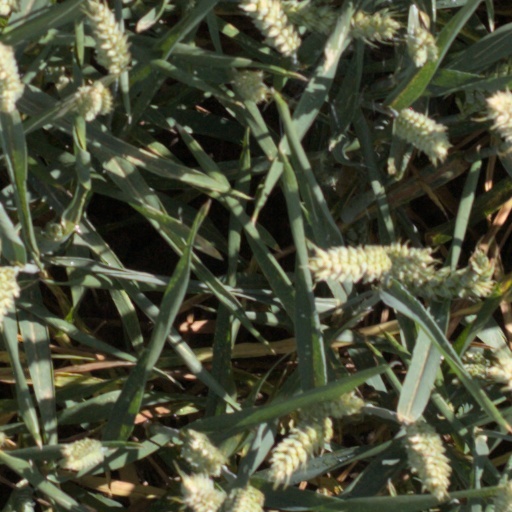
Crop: wheat